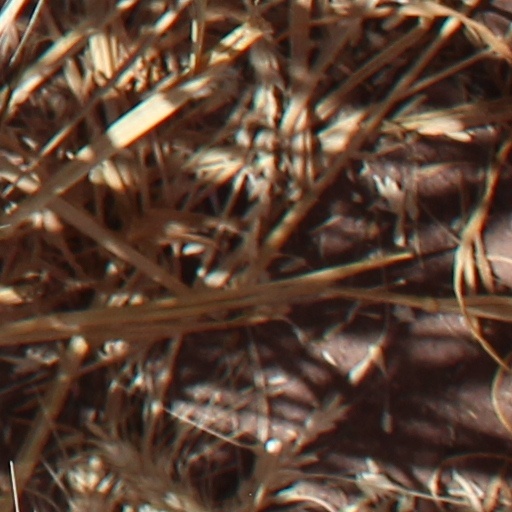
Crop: wheat